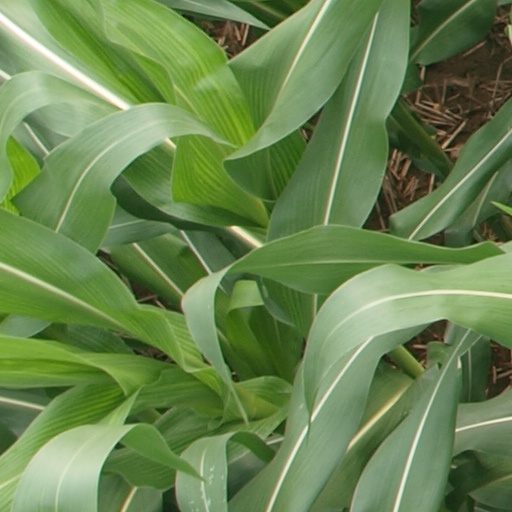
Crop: maize; corn